Nick and Sharon

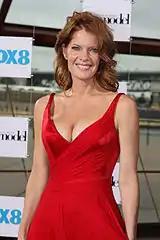
Following the end of his marriage to Sharon, Nick married his former mistress Phyllis, who was played by Michelle Stafford ("pictured").

After her divorce from Nick and his marriage to Phyllis, Sharon moved on by marrying a rival to the Newman family, Jack Abbott (Peter Bergman). Bergman said that it was "only appropriate" that the couple found each other, explaining: "Wherever Sharon goes, she is embarrassed. Will Phyllis come walking around the corner? But Sharon doesn't have any reason to be embarrassed with Jack." However, Bergman also noted that Jack's intamicy with her "all happens so quickly" which could indicate he was up to something manipulative. Case praised the marriage as being a good representation of modern-day marriages. Additionally, she felt that Sharon had "lost her identity" after divorcing Nick and Cassie's death, and found a new one in her marriage to Jack. Nick and Sharon remained close despite their separate marriages. In 2007, Nick ended up in a plane crash, losing his memory. When he returned, he thought it was 2005, believing he was married to Sharon and Cassie was alive. He even kissed Sharon; but regained his memory and returned to Phyllis and their infant daughter, Summer. Phyllis became jealous of Sharon's place in Nick's life, prompting her to write an article in their magazine "Restless Style", in which she described Sharon as a "needy" "gum-chewing twit" who twirls her hair. Nick was angry at Phyllis for berating the mother of his children, although it was evident that he still loved Sharon and was protective of her. Stafford said: "He [Nick] Freaks. She wrote this scathing thing. But Nick says it's not appropriate for her to go after the mother of his son like that,"